Deportation from the United States

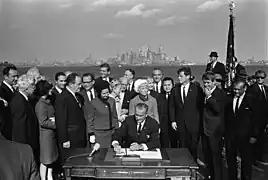
President Lyndon B. Johnson signing the Immigration and Nationality Act of 1965

The Immigration Act of 1891 marked a major shift from state-level control to a centralized federal system by creating a new superintendent of immigration within the Department of the Treasury. The law expanded the list of deportable classes to include people "likely to become a public charge", those with contagious diseases, and polygamists. It also gave immigration officials final authority in their decisions by exempting them from judicial review, a provision upheld by the Supreme Court in "Nishimura Ekiu v. United States" (1892). Over the next two decades, the list of deportable classes expanded further to include political radicals, criminals, and those deemed morally suspect. The Immigration Act of 1903 was used to target anarchists like John Turner, and the Immigration Act of 1917 expanded the government's power by creating a "barred zone" that excluded most Asians and by increasing the statute of limitations for deportation to five years for some offenses. The government used these new powers during the First Red Scare (1919–1920) to carry out the Palmer Raids against suspected radicals, apprehending some 10,000 people and formally deporting hundreds, including the prominent anarchist Emma Goldman.